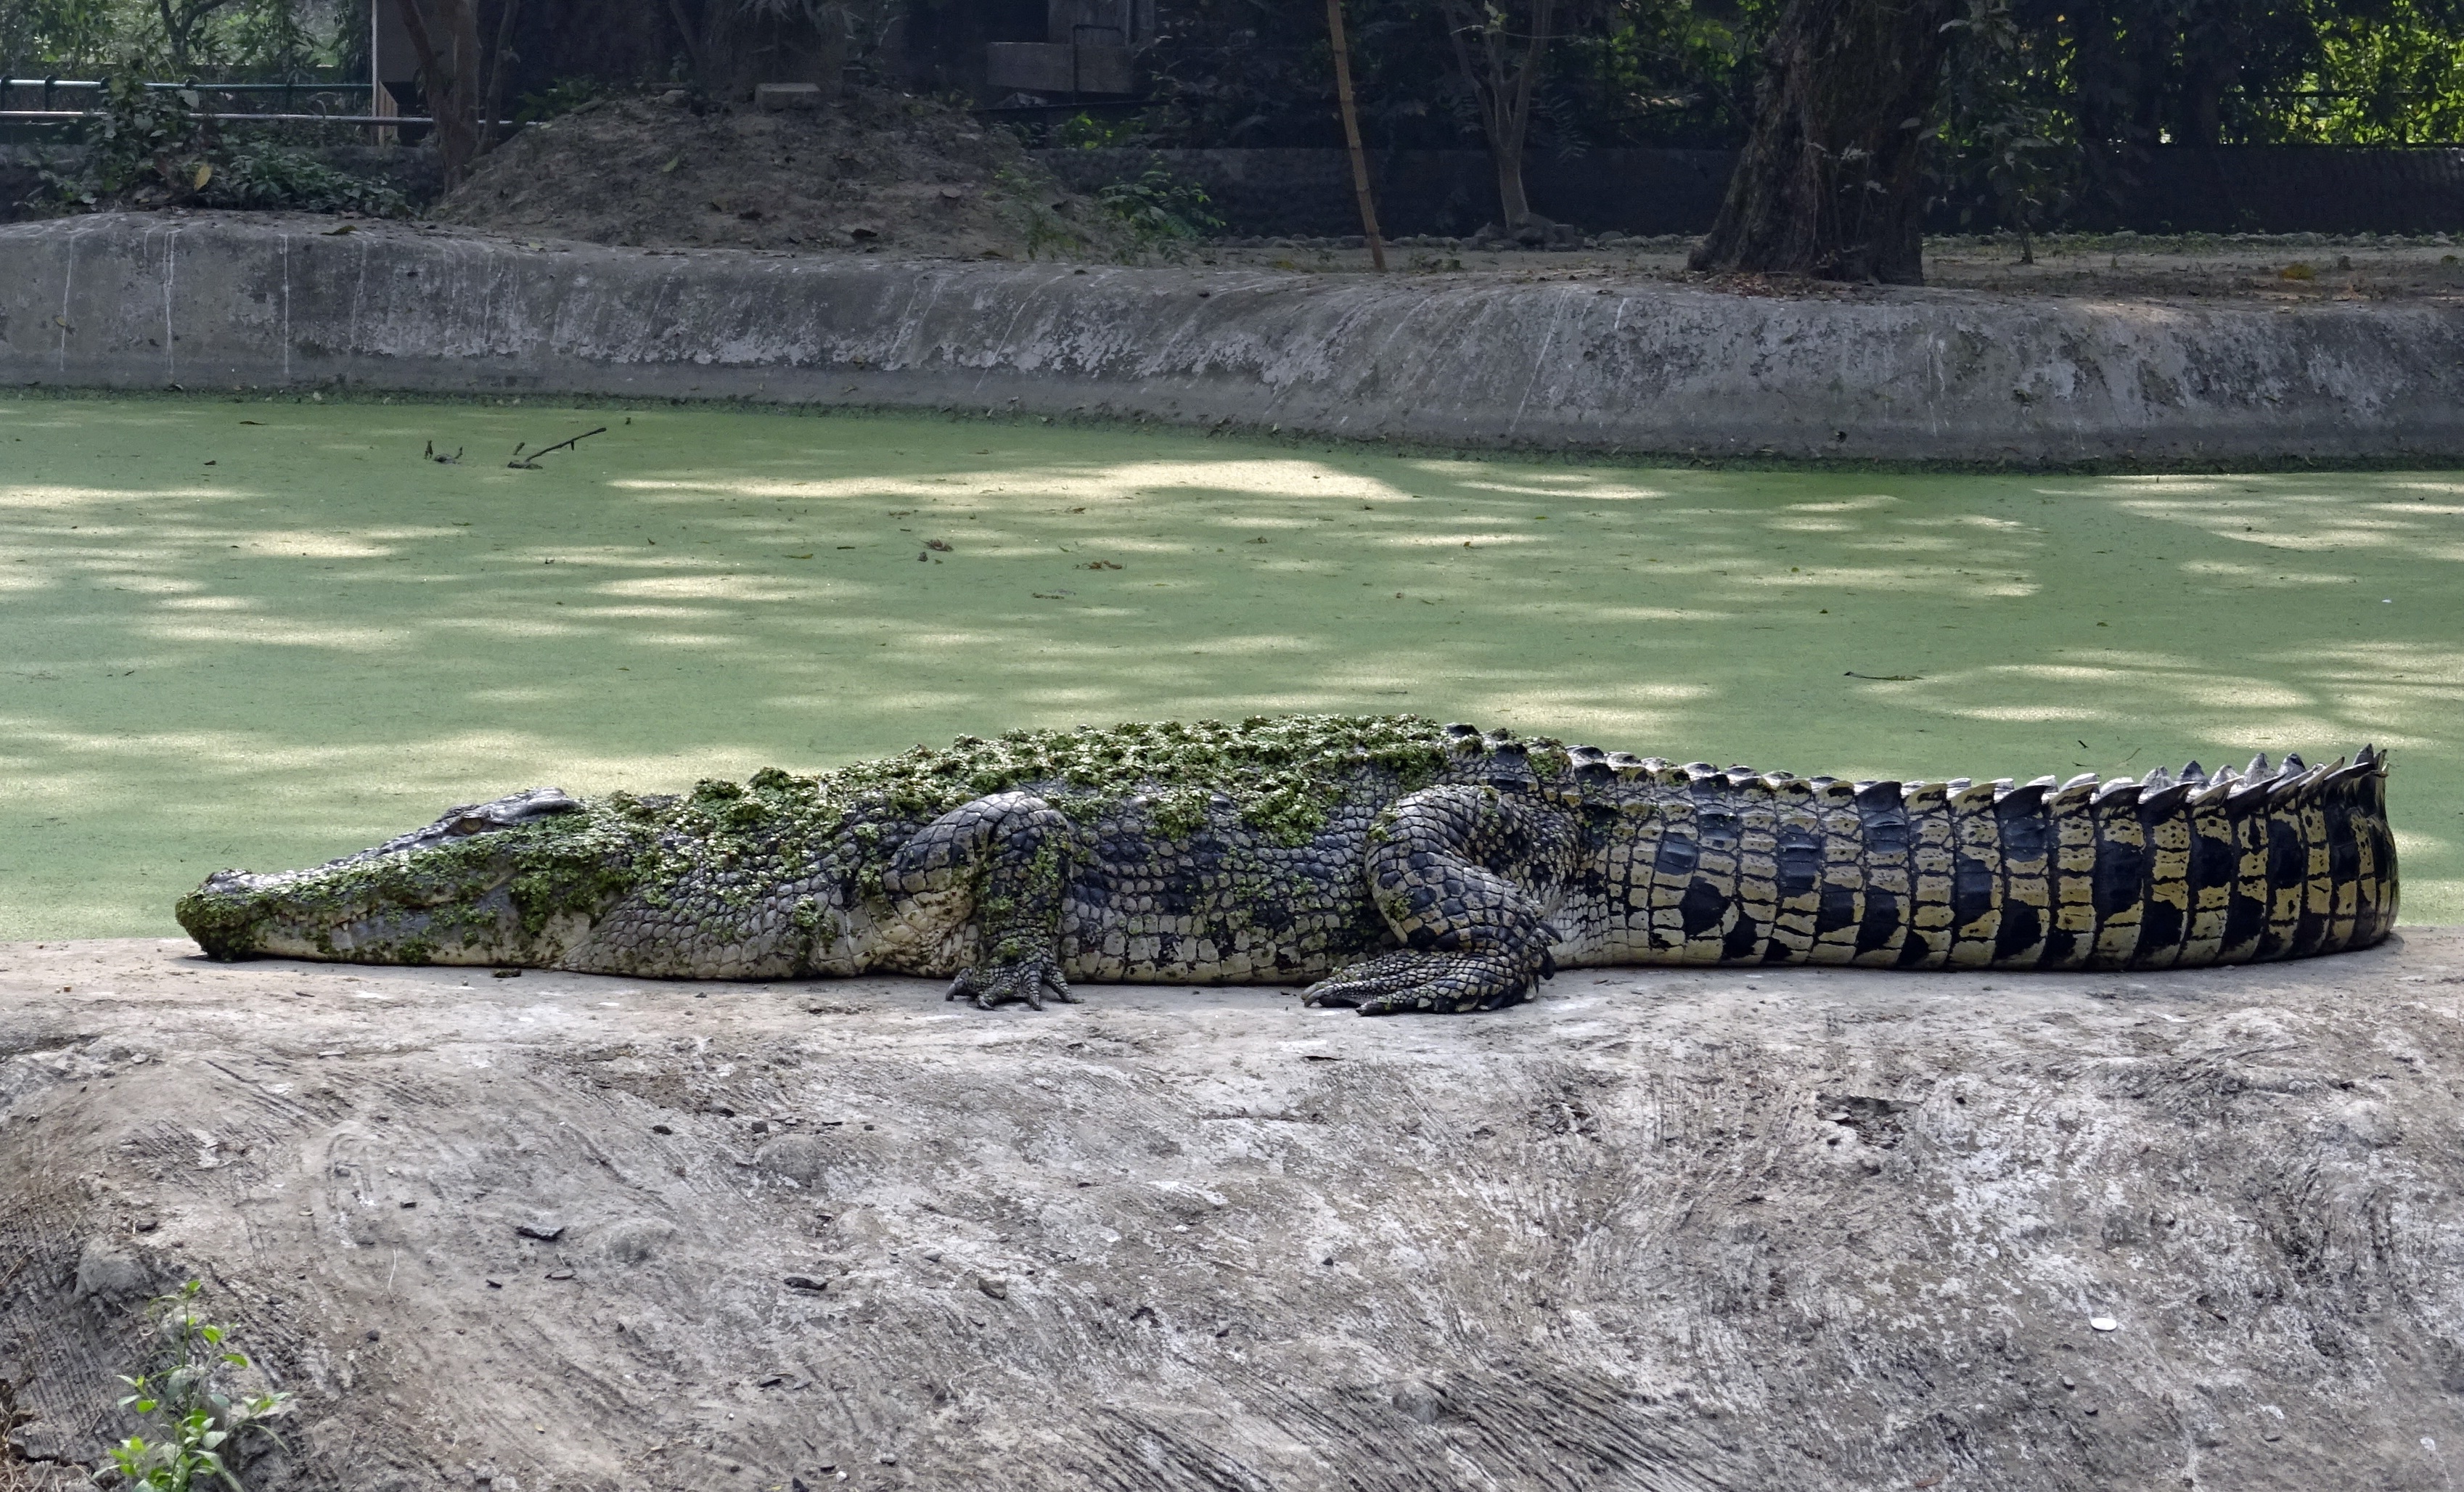
water, animal, wildlife, zoo, predator, reptile, fauna, crocodile, alligator, india, carnivore, dangerous, kolkata, croc, salt water, crocodilia, estuarine, nile crocodile